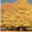
Label: maple_tree